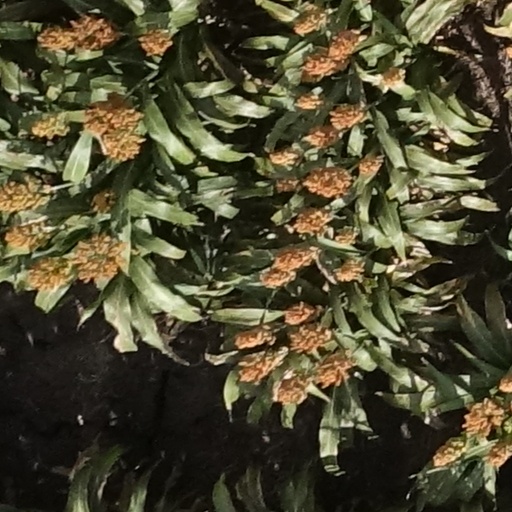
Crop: sorghum